Ian Brennan (music producer)

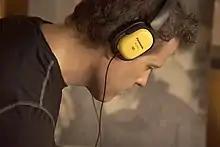
Brennan recording in Cambodia in 2015

Of the albums he has produced, Tinariwen's "Tassili" (2011) won a Grammy Award for Best World Music Album and Zomba Prison Project (2015) was nominated; and Ramblin' Jack Elliott's "I Stand Alone" (2006) and Peter Case's "Let Us Now Praise Sleepy John" (2007) were nominated for Grammy Award for Best Traditional Folk Album.